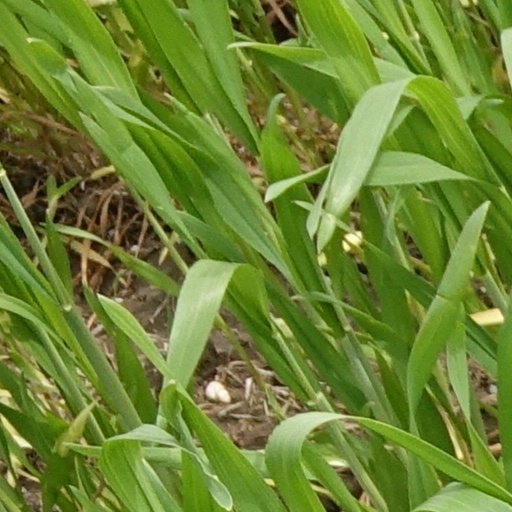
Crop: wheat